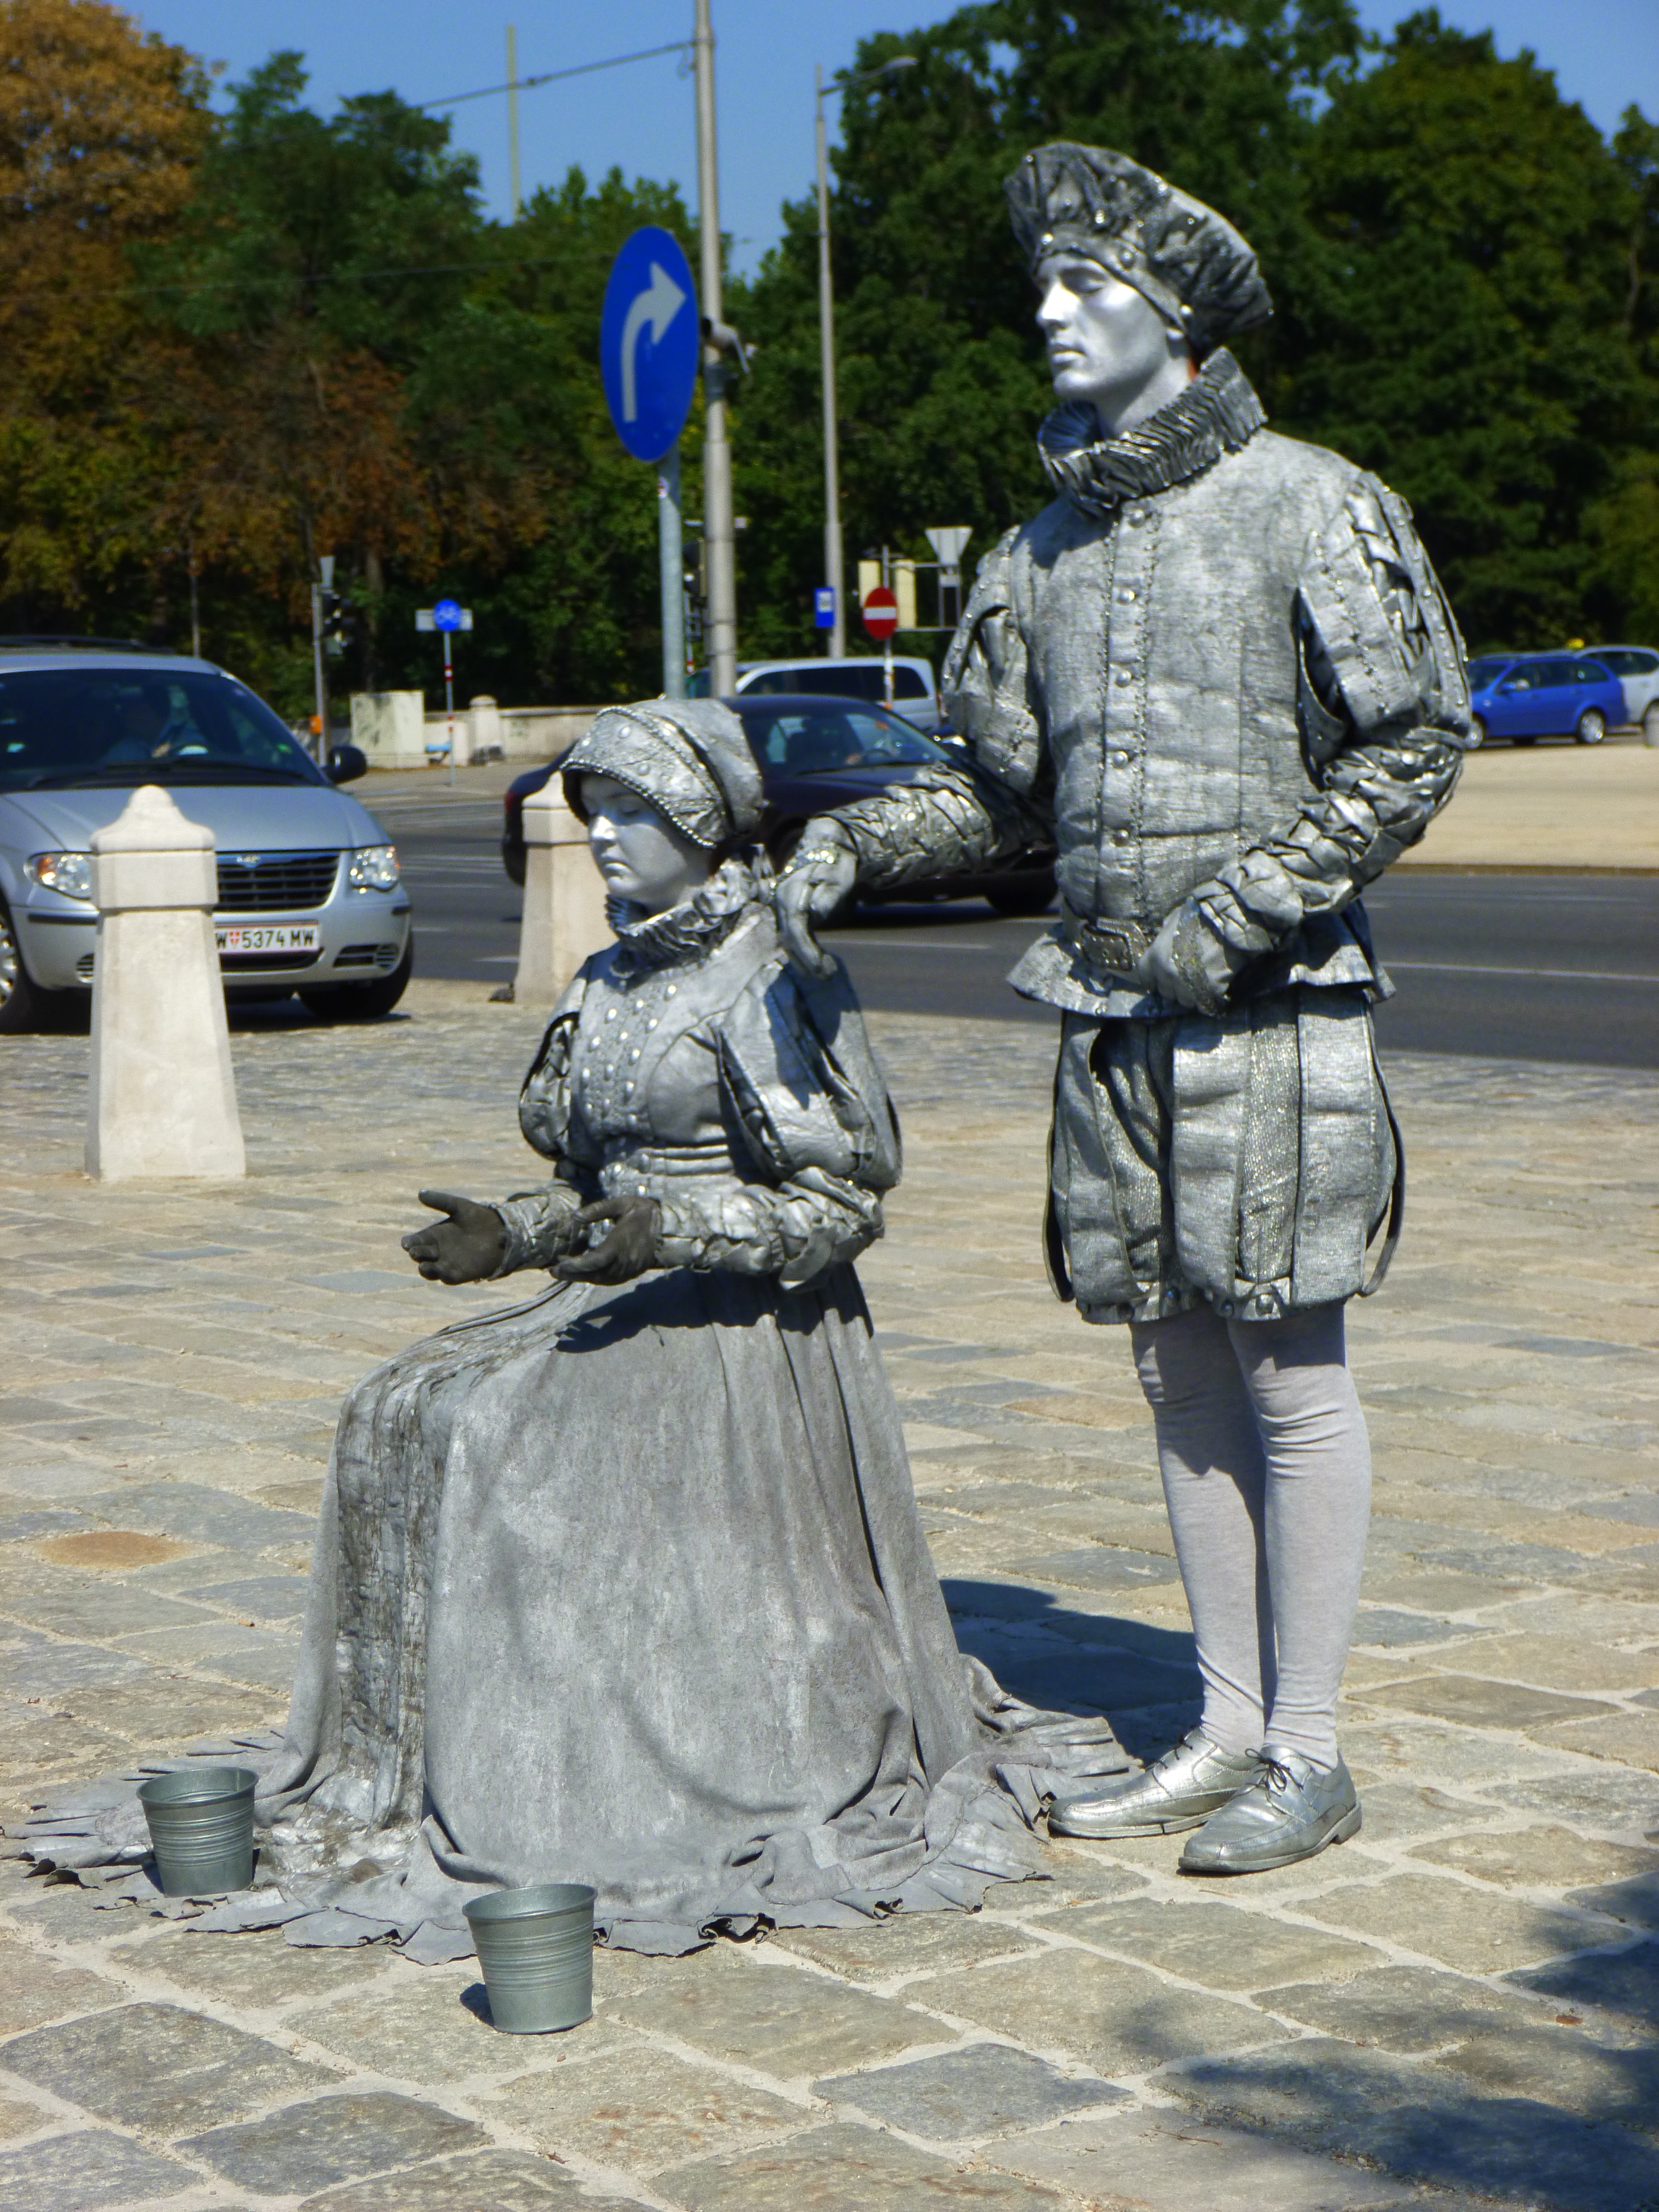
person, people, monument, statue, soldier, austria, sculpture, art, vienna, artists, statue of a man, immonen